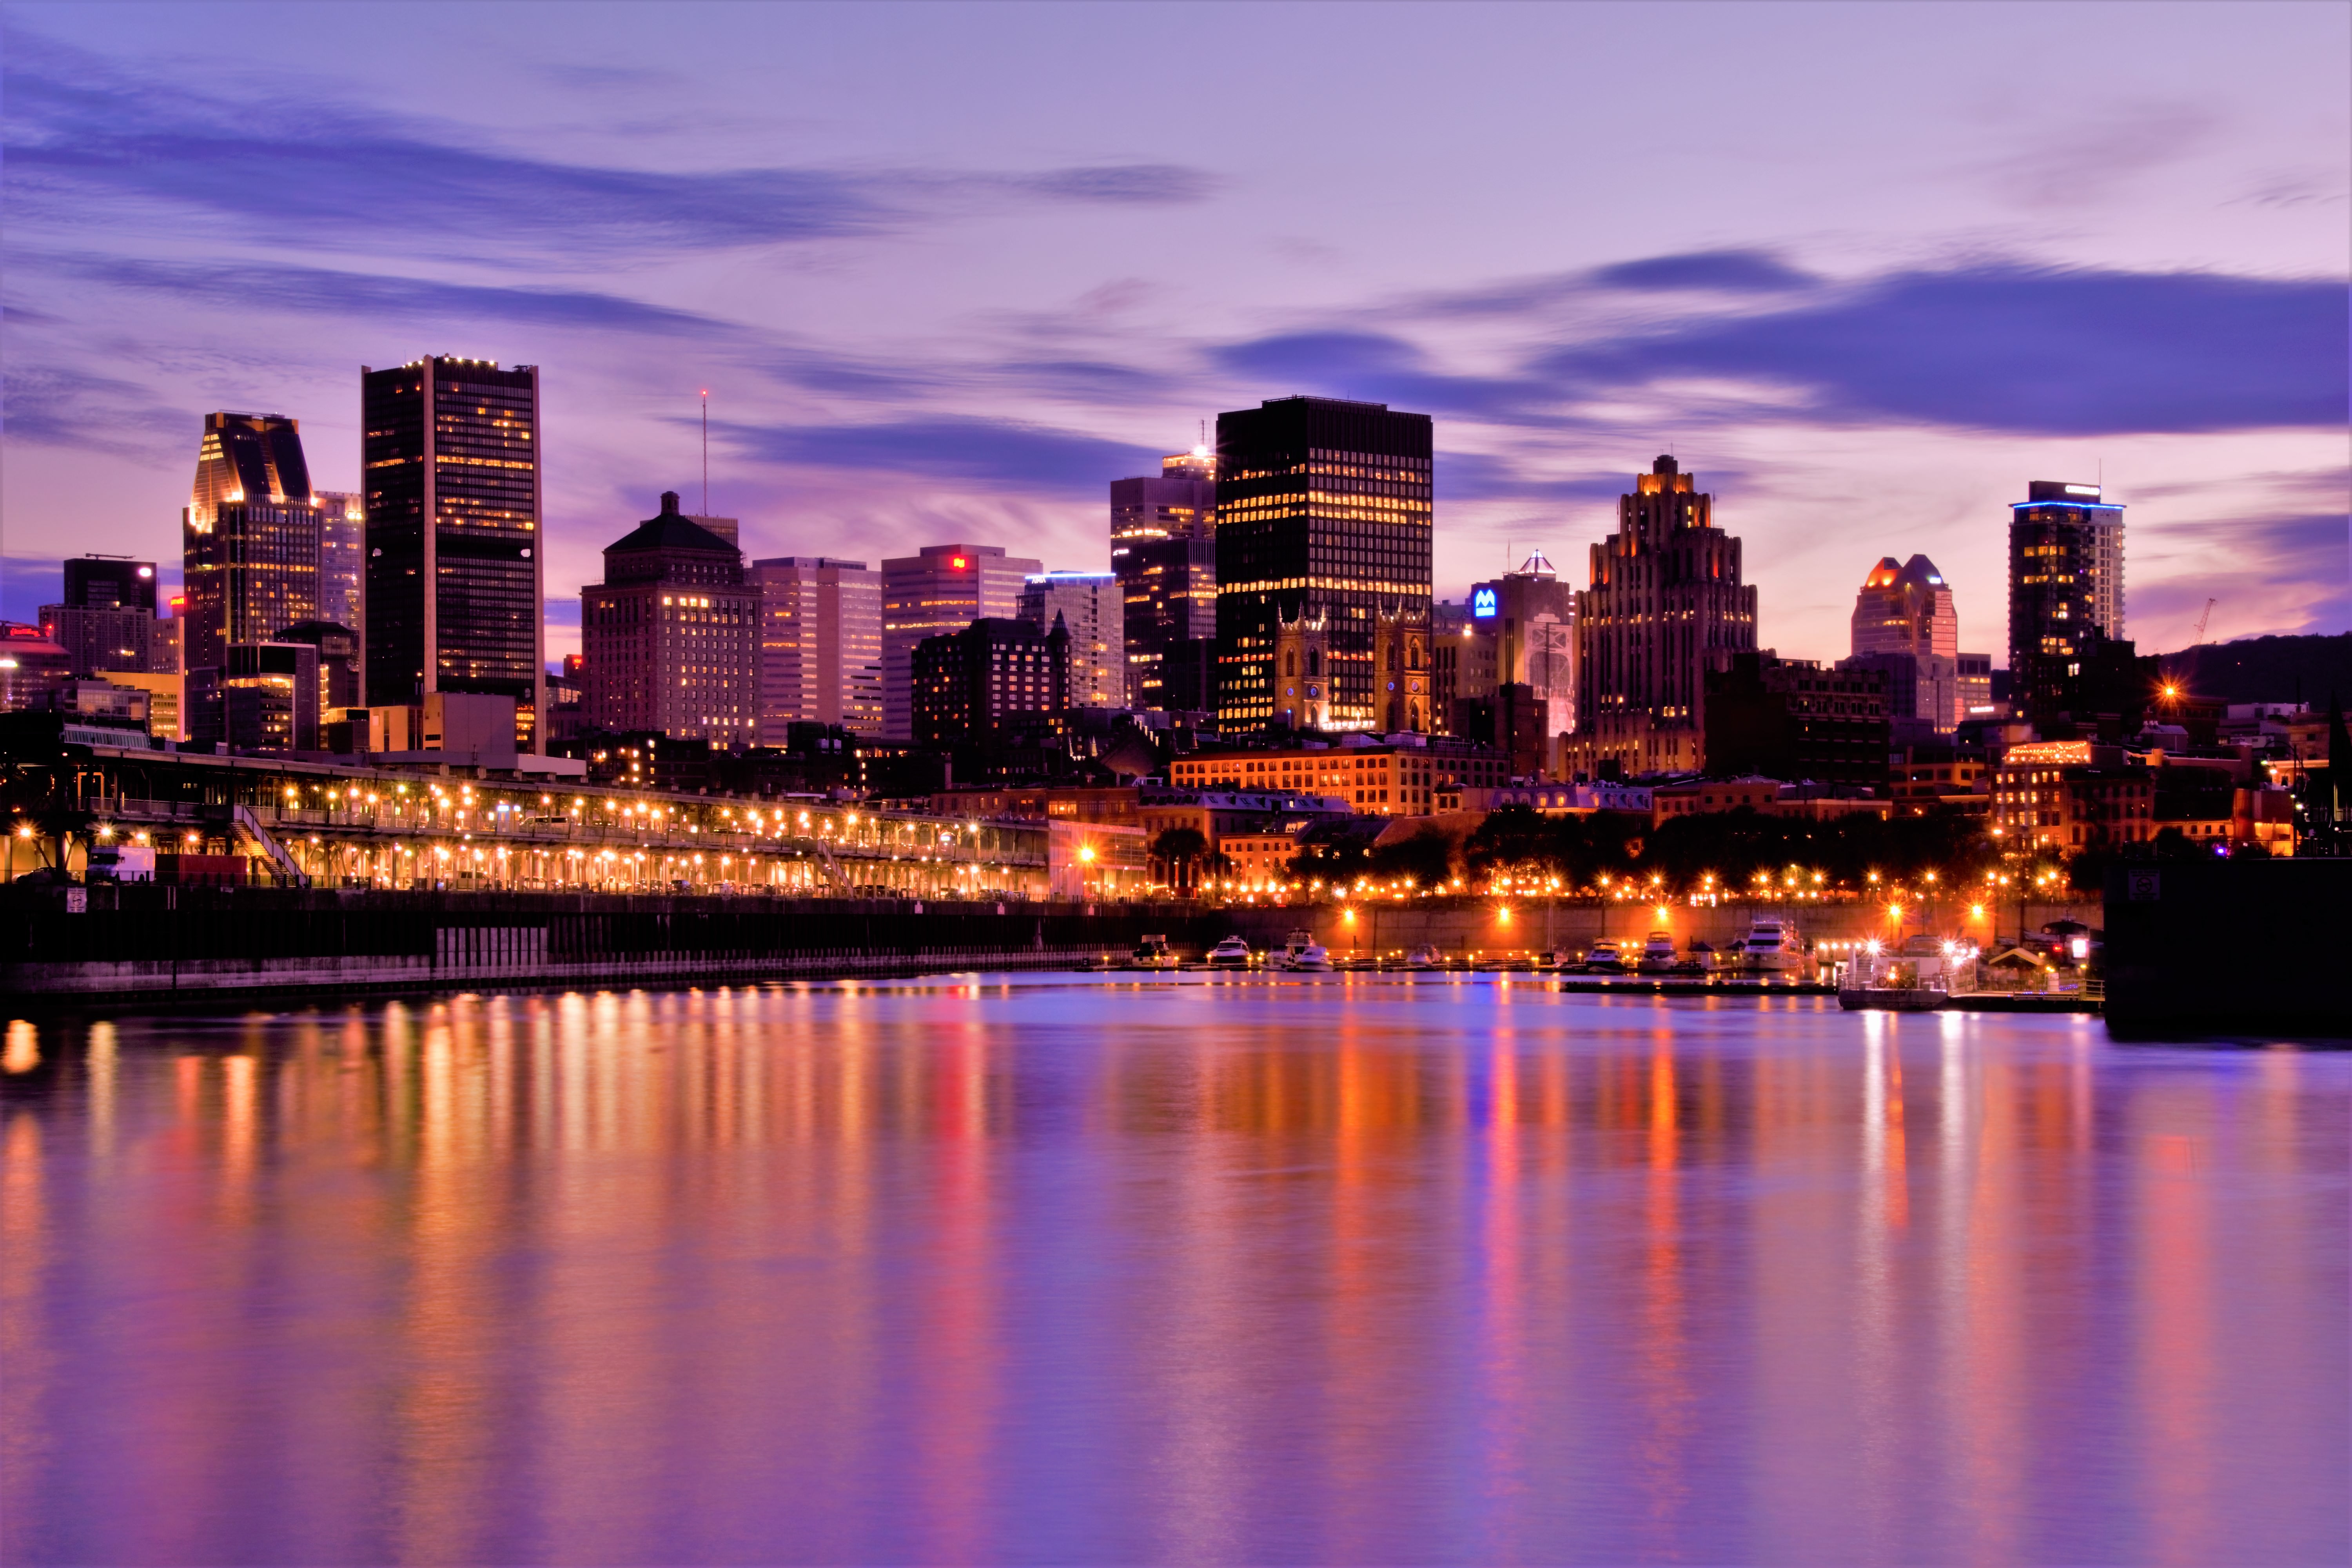
water, horizon, architecture, sunset, bridge, skyline, night, dawn, city, skyscraper, urban, river, cityscape, panorama, downtown, dusk, evening, reflection, landmark, waterfront, skyscrapers, buildings, city lights, metropolis, urban area, geographical feature, human settlement, metropolitan area